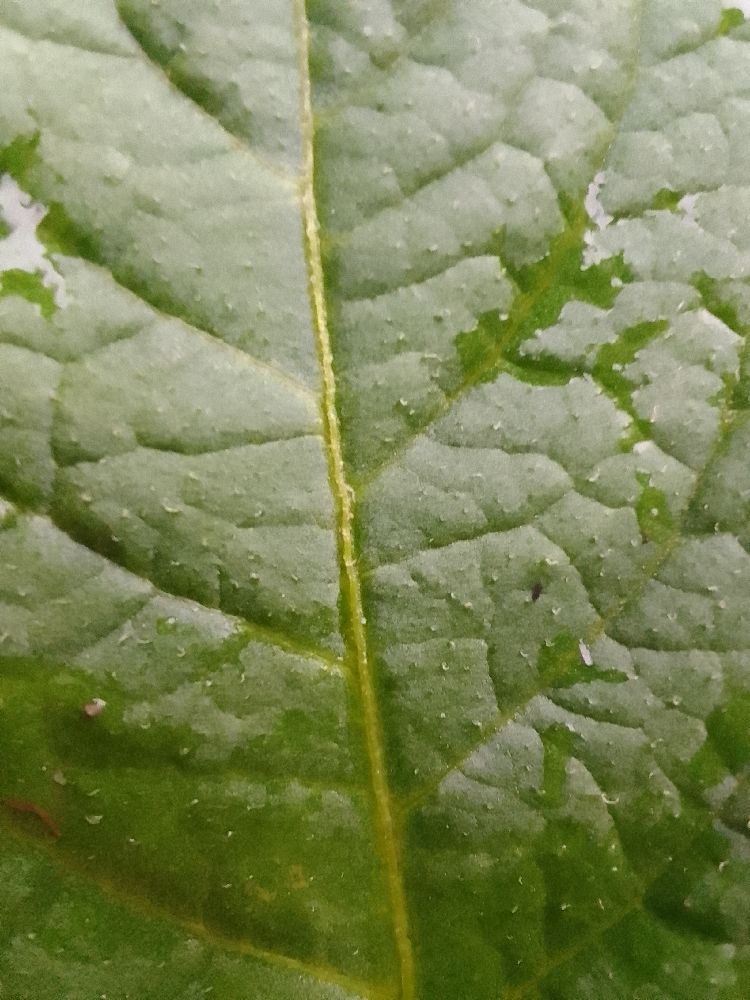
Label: Healthy